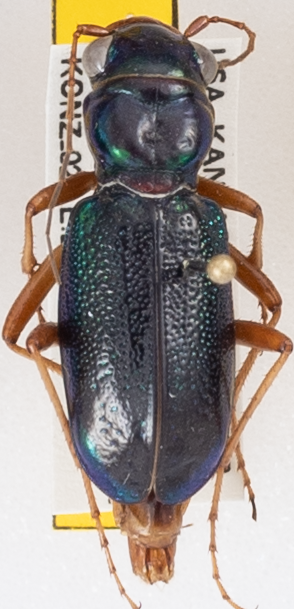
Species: Tetracha virginica
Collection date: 2022-08-29
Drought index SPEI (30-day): -1.28
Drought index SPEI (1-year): -0.144
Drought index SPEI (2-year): -0.1